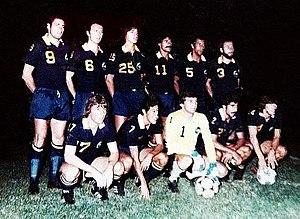
Le Cosmos de New York était un club américain de football basé à New York, actif de 1971 à 1985. Il est le club le plus titré de la NASL avec 5 titres de champion.